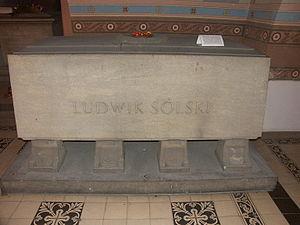
Ludwik Solski né Ludwik Napoleon Karol Sosnowski à côté de Wieliczka le 20 janvier 1855 et mort à Cracovie le 19 décembre 1954, acteur, metteur en scène et directeur de théâtre polonais.